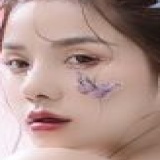
ca sĩ Thương Võ